White Cafe

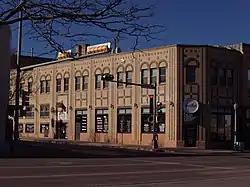

The White Cafe, at 100 W. Sixth-sixth Ave. in Gallup, New Mexico, was built in 1928. It was listed on the National Register of Historic Places in 1988.